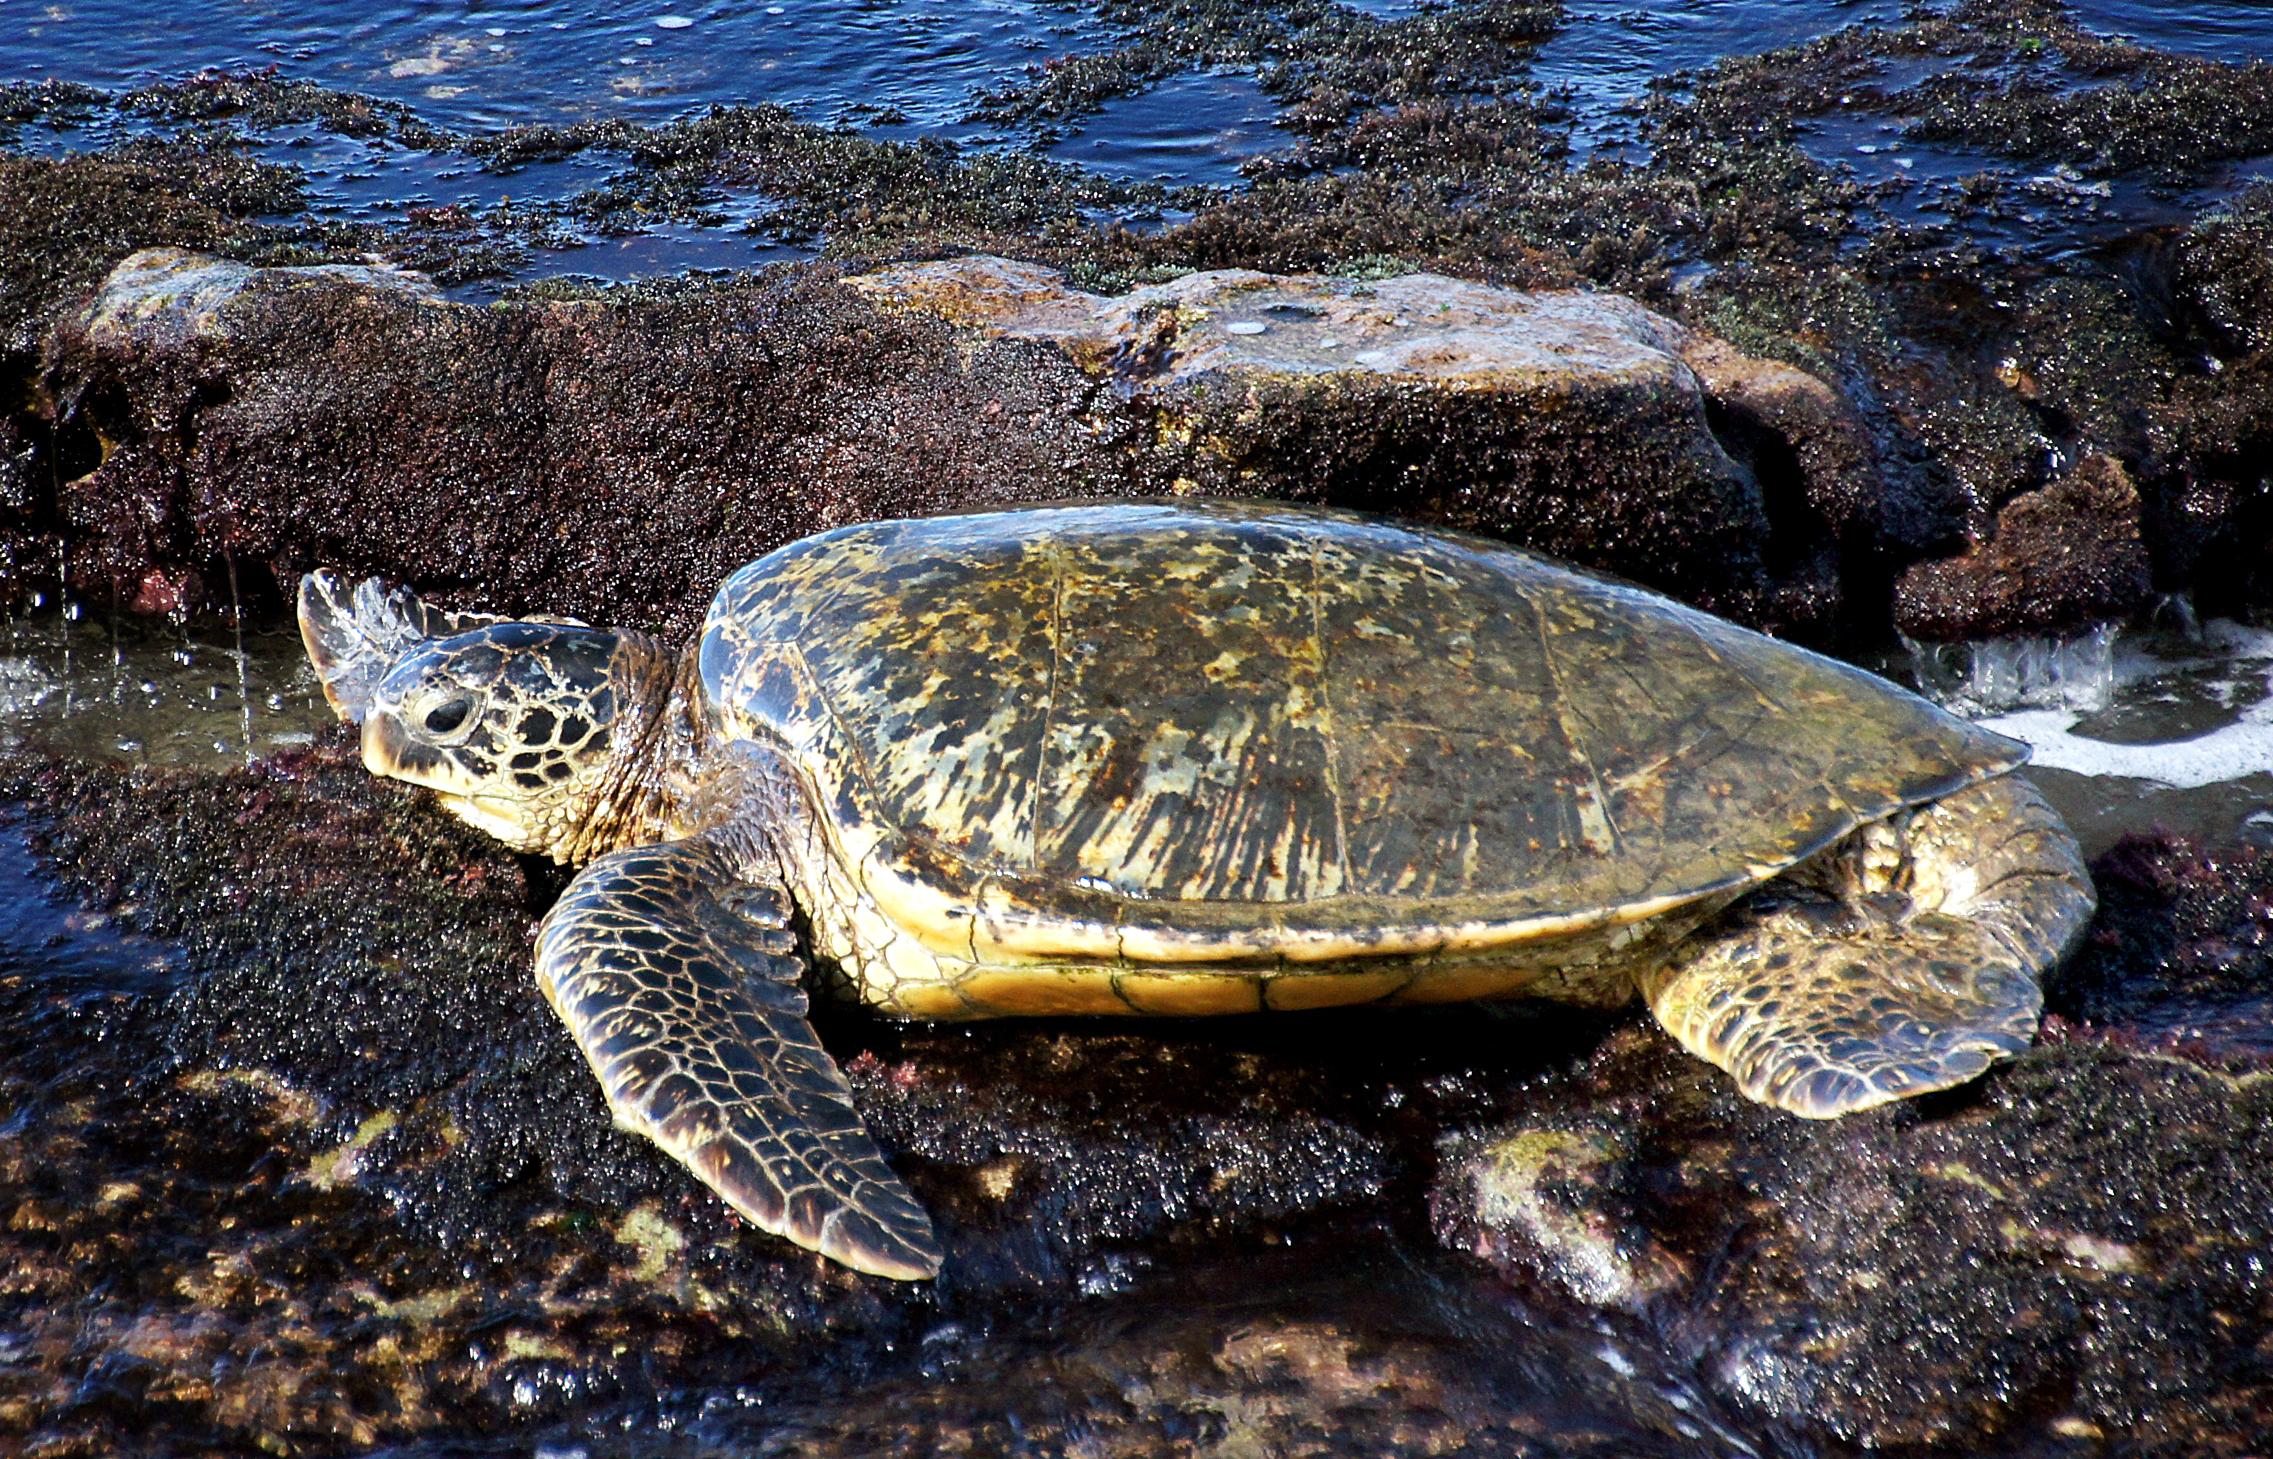
wildlife, biology, turtle, sea turtle, reptile, seashore, fauna, marinelife, vertebrate, maui, sonyalpha, pacificisland, pacificislands, greenseaturtle, sonydslra580, tamron18270mmpzd, box turtle, loggerhead, common snapping turtle, emydidae, marine biology